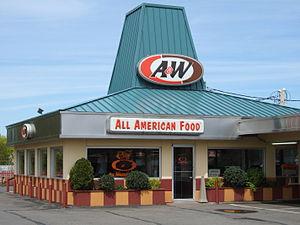
La ville de Cortland est le siège du comté de Cortland, situé dans l'État de New York, aux États-Unis.